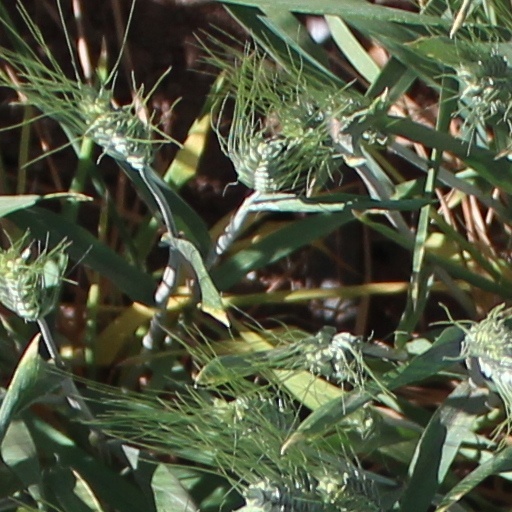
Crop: wheat